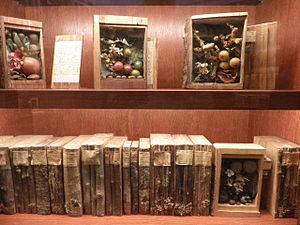
Carl Schidlbach est un naturaliste allemand, intendant du landgrave de Hesse-Cassel.
Une xylothèque est le lieu où est conservée et consultée une collection organisée de bois. Par métonymie, la xylothèque désigne aussi la collection elle-même. Matériau omniprésent, même dans une société fortement industrialisée, le bois peut être étudié sous divers aspects. Une xylothèque est utile comme référence pour identifier les espèces dans des études de systématique ou d'anatomie du bois, mais aussi, entre autres, en ethnographie, en archéologie, en criminalistique ou pour la restauration d'œuvres d'art et pour déterminer la valeur économique des essences de bois. Les échantillons sont aussi utilisés pour étudier les propriétés physiques et mécaniques du bois, comme sa dureté et sa résistance.